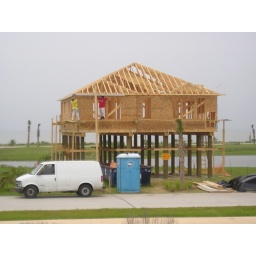
Galveston beach house under construction, TX, April 07